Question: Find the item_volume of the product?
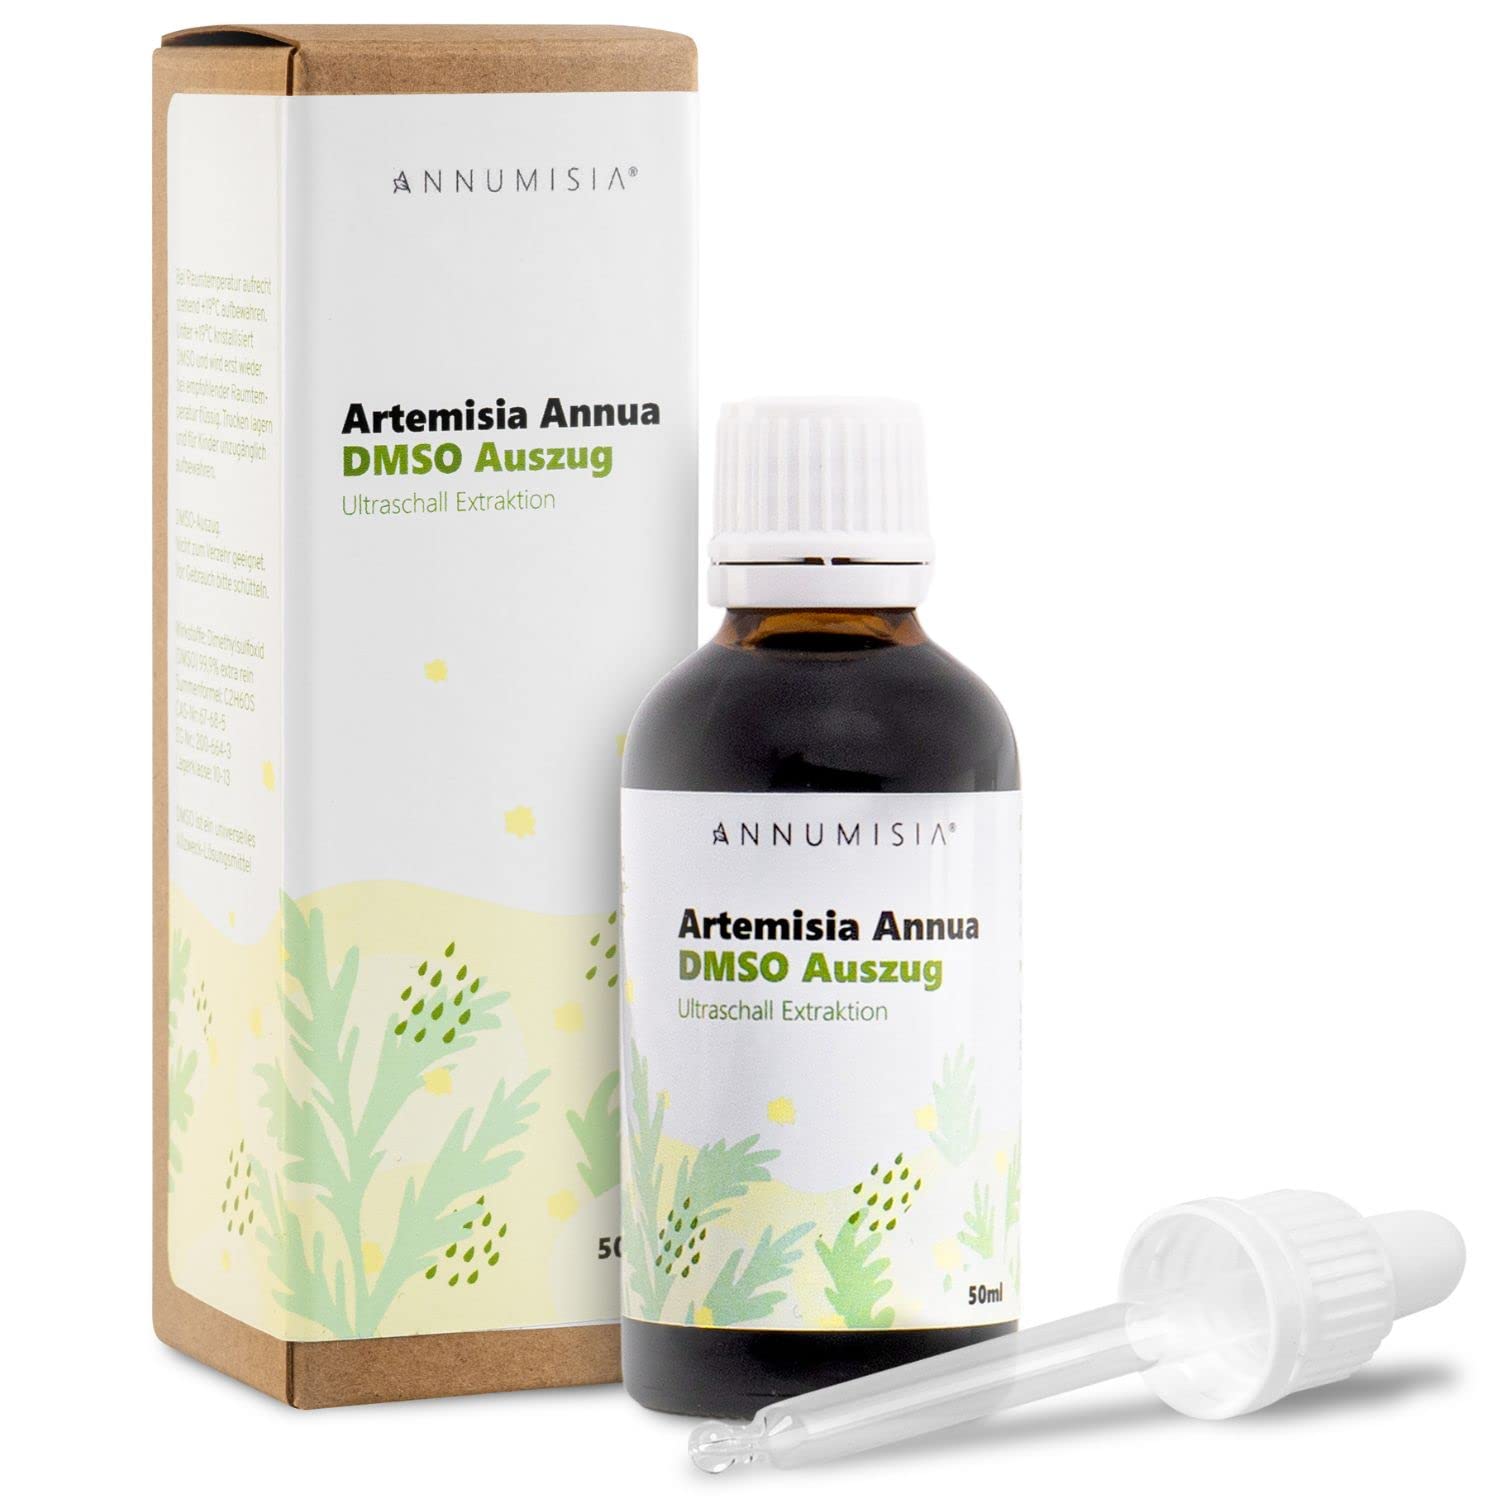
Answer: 50.0 millilitre